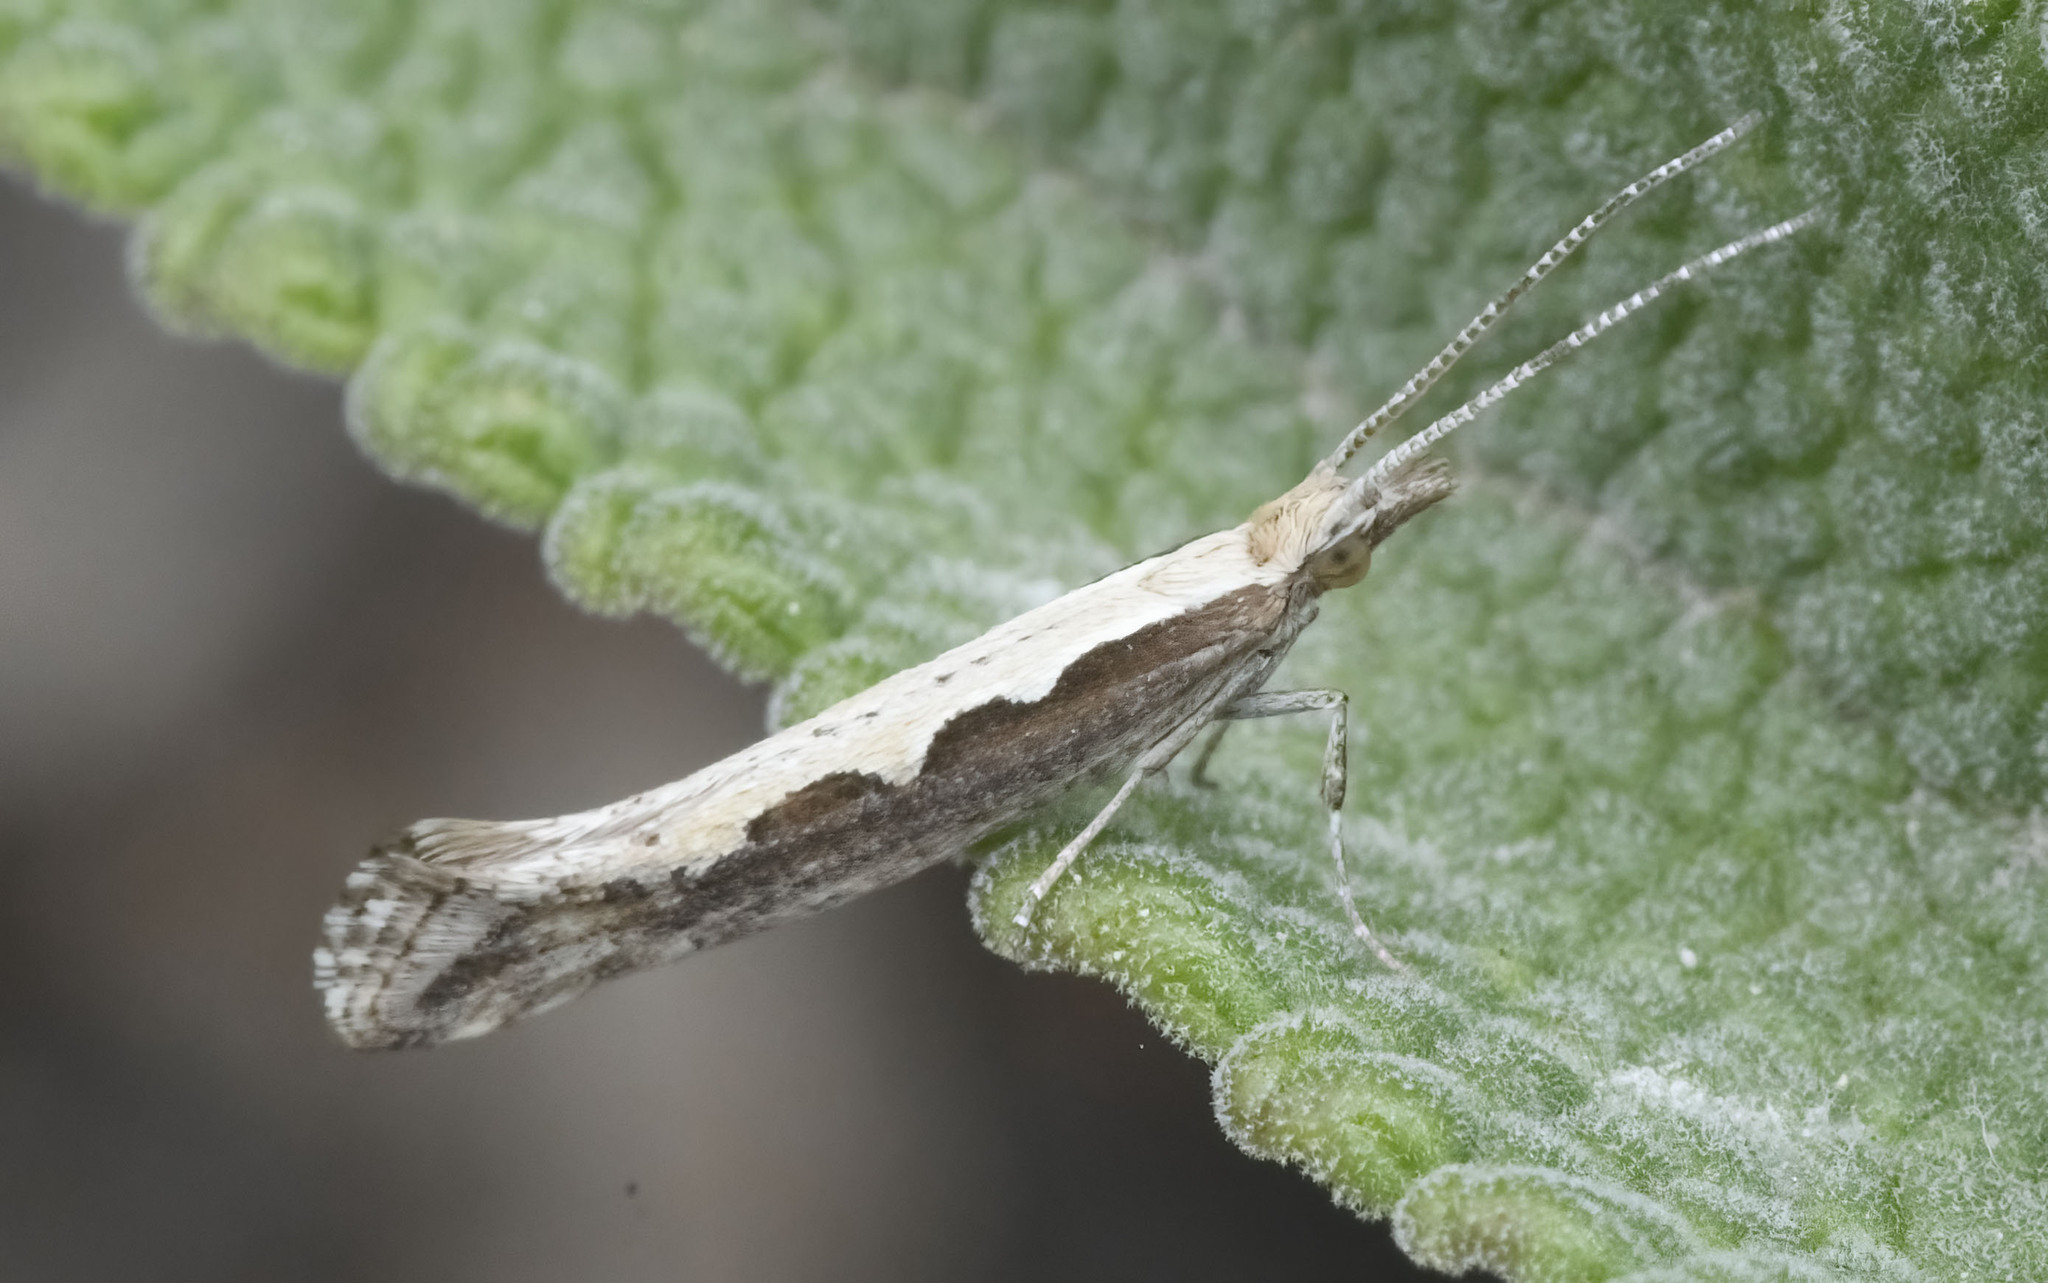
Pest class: diamondback_moth